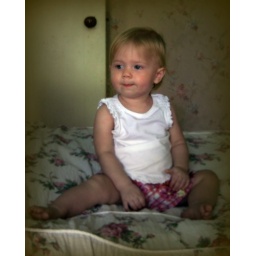
Bailey sitting on the old bed in the Lynch-Flippin house in the 1890 Village.